Kerry Young (The Bill)

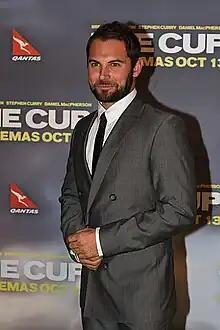
Kerry forms a relationship with PC Cameron Tait, played by Cordingly's then-boyfriend Daniel MacPherson ("pictured").

The majority of Kerry's storylines have focused on her love life. Cordingly thought that her character "hurls herself into a relationship" when she receives "the slightest bit of affection". When she was introduced, Jo Haywood of "Inside Soap" confirmed that Kerry would get off to a bad start at Sun Hill when she learns that Nick Klein (René Zagger), who she had a recent one-night stand with, is actually a fellow PC. Kerry was also in a relationship with solicitor Martin Porter (Simon Chadwick) at the time. Not long after, she "caught the attention" of PC Luke Ashton (Scott Neal) and they begin dating. However, Luke is also having an affair with their sergeant Craig Gilmore (Hywel Simons). Kerry and Luke's relationship becomes strained when Martin is arrested on suspicion of being a serial killer. Kerry is "stunned" by the news and begs Gilmore to let her see Martin, but he refuses. With Martin's "predicament weighing on her mind", Kerry's relationship with Luke starts to suffer. Eventually Luke and Kerry get engaged, despite Luke's continued affair with Gilmore and denial that he is gay. In the build up to the wedding, "a few hitches" occur, including the arrival of Luke's father and "dress disasters".